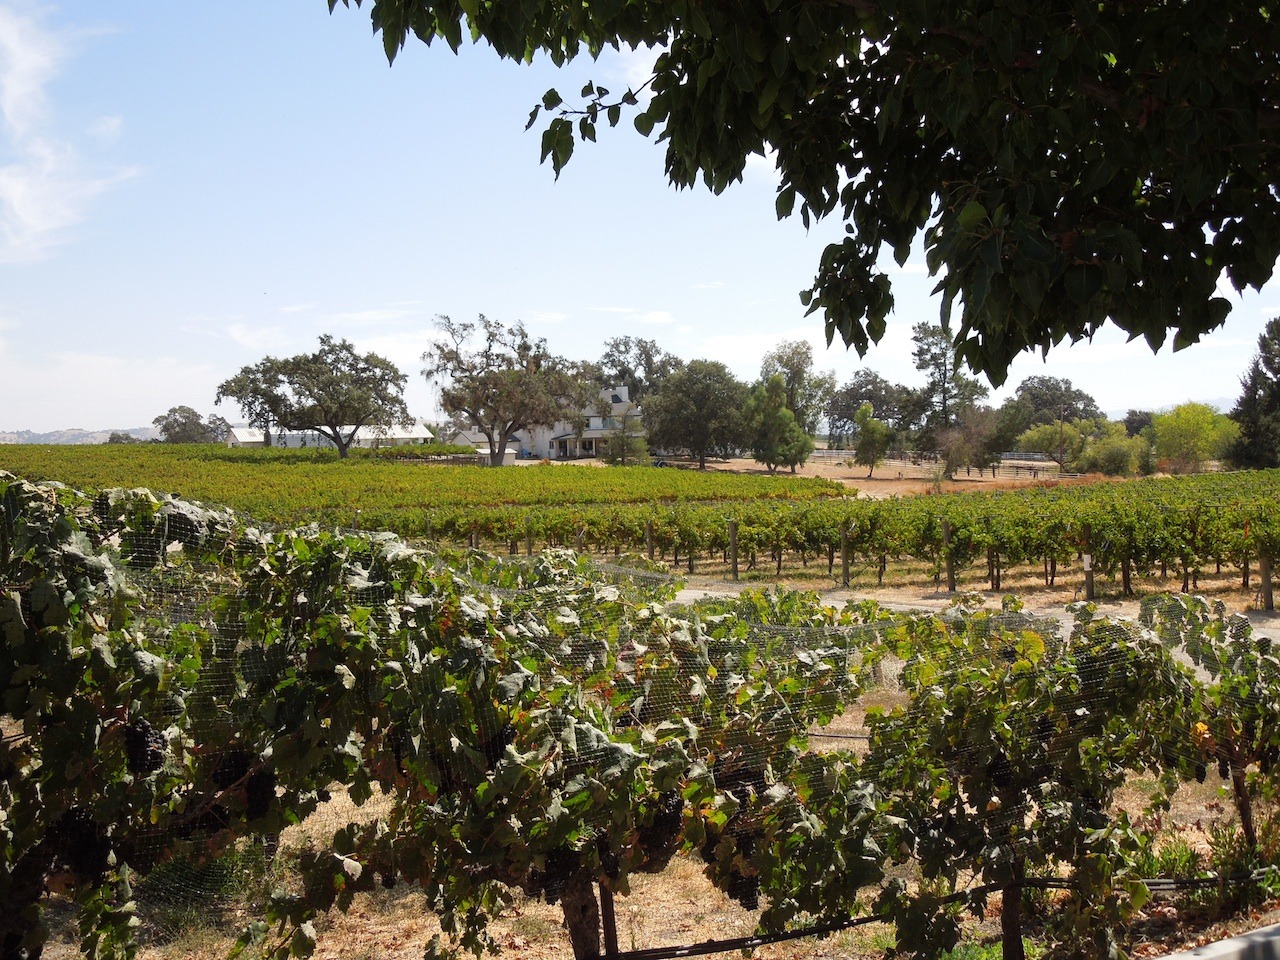
landscape, coast, tree, cloud, vine, vineyard, field, farm, house, flower, old, soil, botany, agriculture, garden, cultivation, grapevine, trees, deciduous tree, leaves, buildings, oak, plantation, netting, viticulture, victorian, oak leaves, vineyards, winegrowing, rural area, wine country, castoro cellars